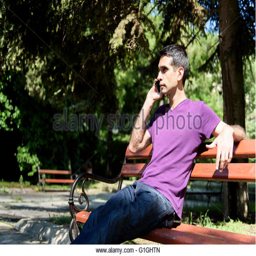
caucasian male guy dressed in casual clothing sitting on a bench outside in the park and listening to his mobile